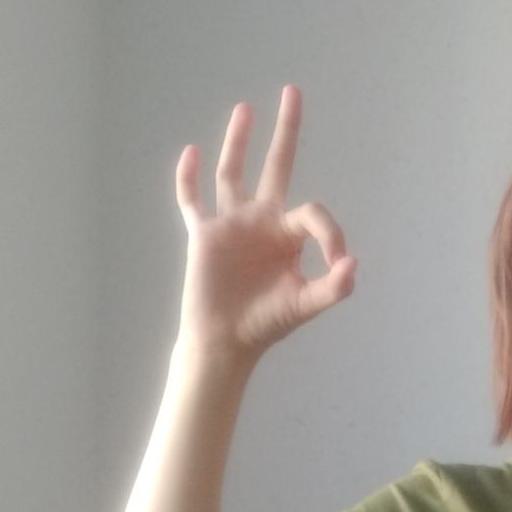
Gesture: ok